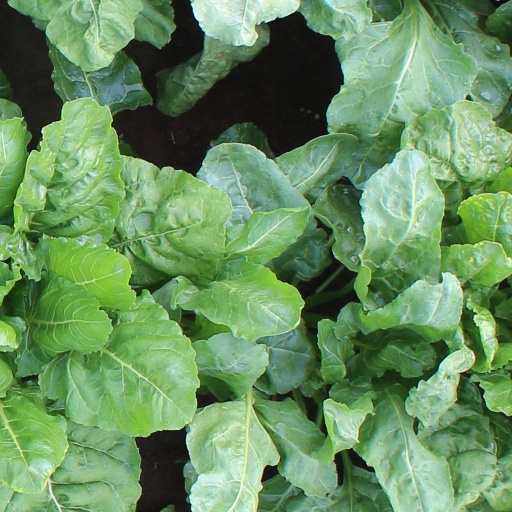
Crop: sugar beet